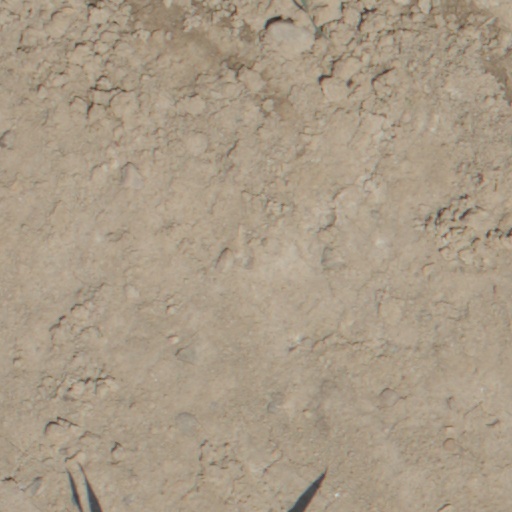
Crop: wheat